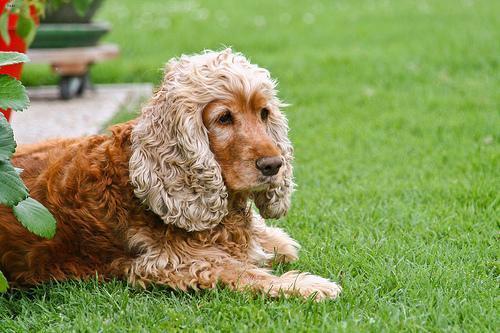
english cocker spaniel